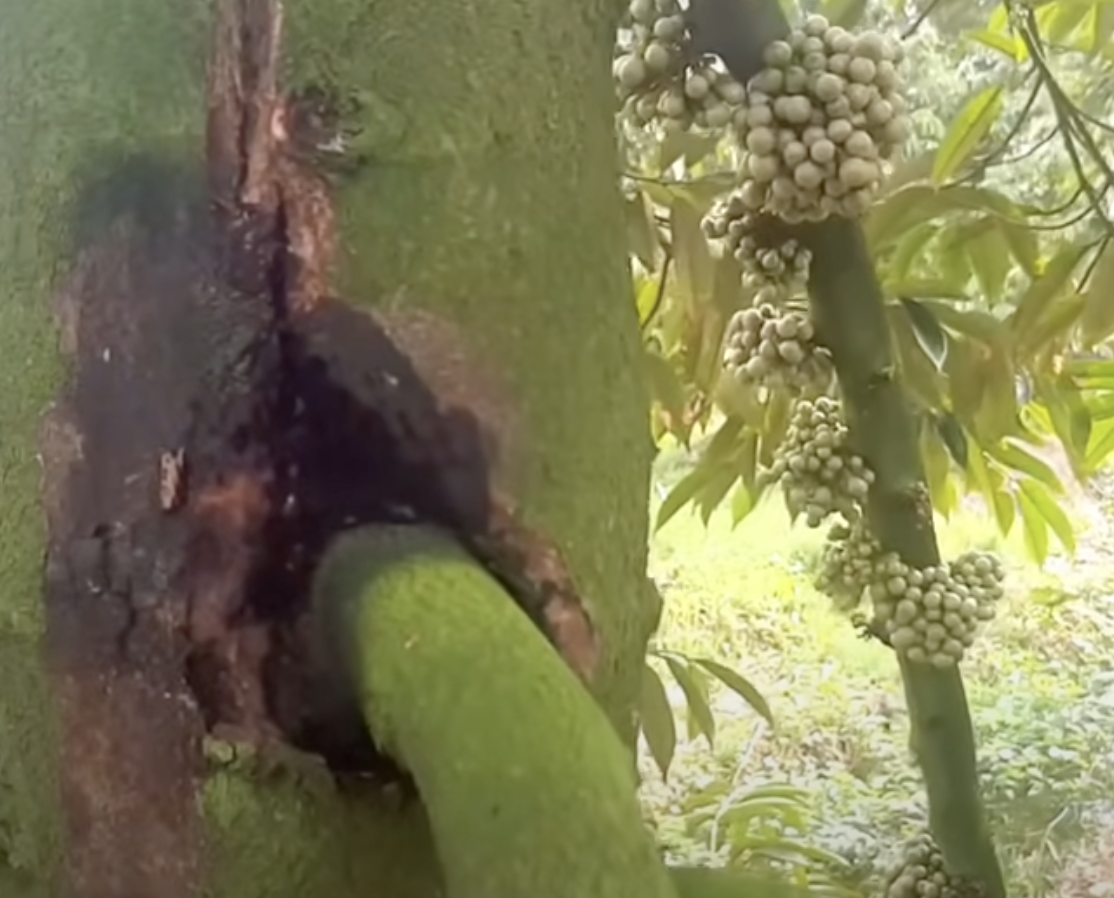
Label: stem_cracking_ gummosis